David Naylor

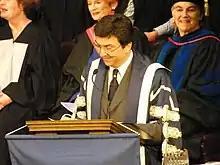
Naylor during a degree ceremony in 2009

Christopher David Naylor (born October 26, 1954) is a Canadian physician, medical researcher and former president of the University of Toronto. He is ICES scientist emeritus and founding CEO. In 2016, he was inducted into the Canadian Medical Hall of Fame.